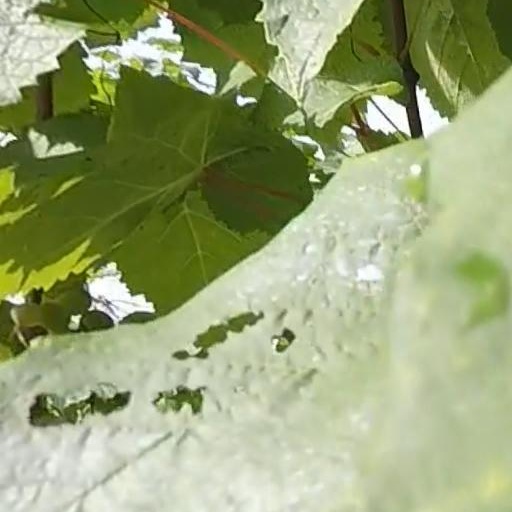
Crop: grape